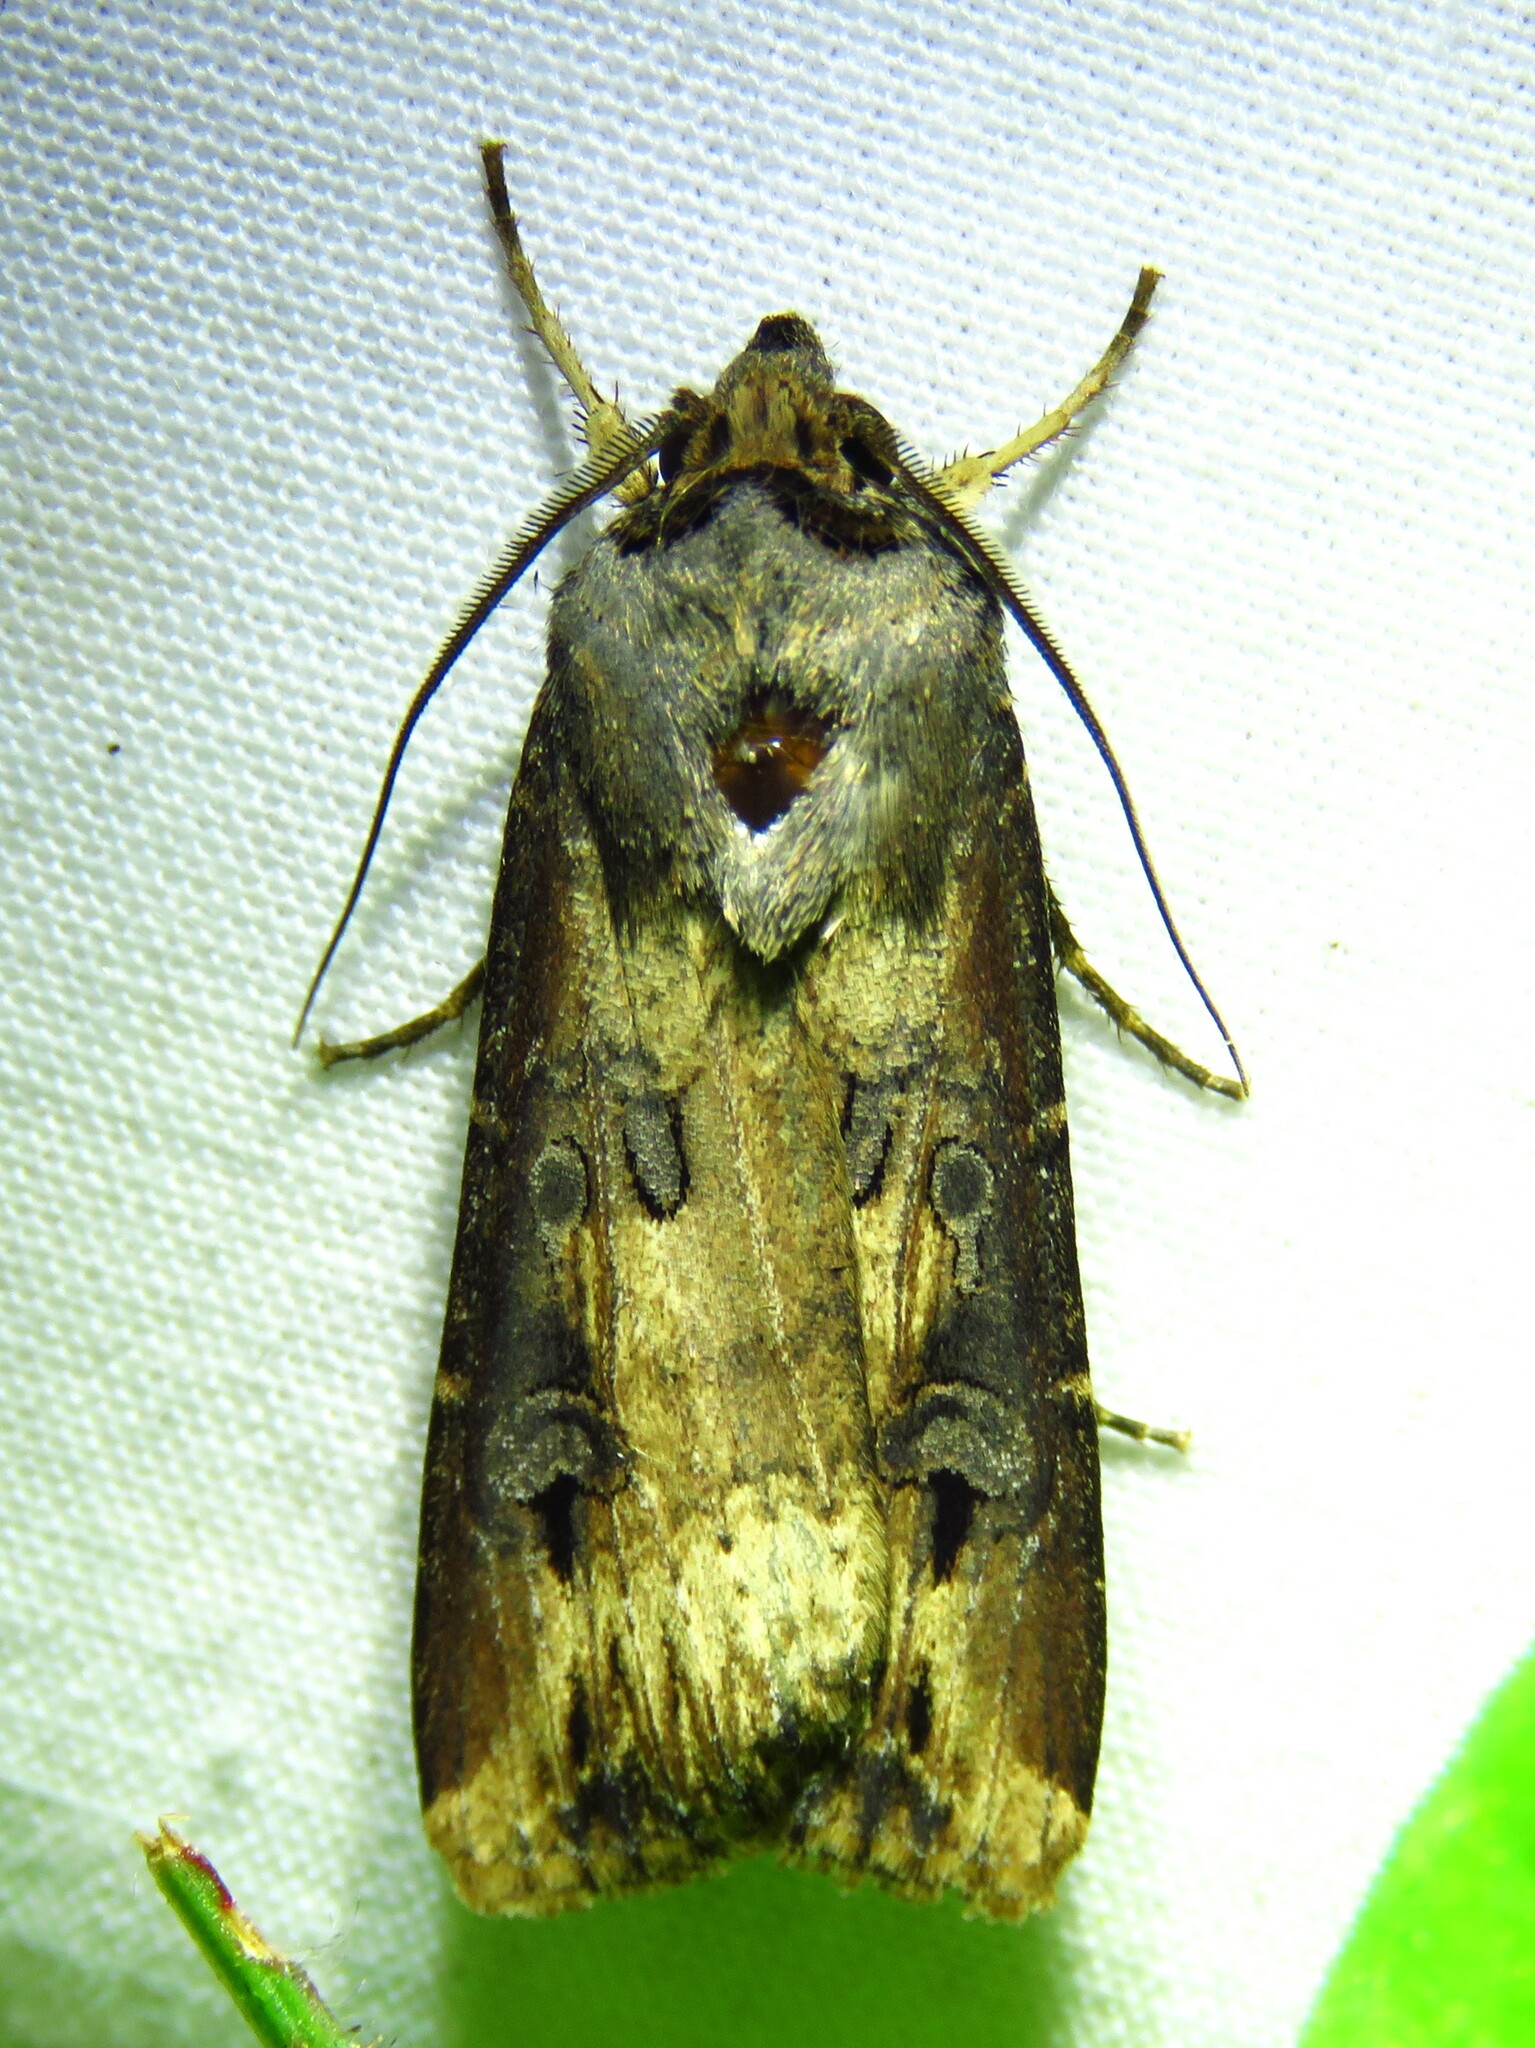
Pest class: cutworms